Gentrification

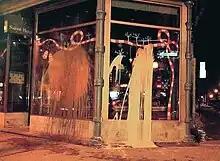
Coffee shop attacked with paint in alleged anti-gentrification attack in the St-Henri neighborhood of Montreal, January 2012

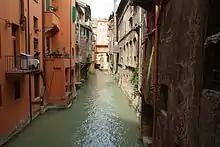
Canale delle Moline in Bologna

Phillip Clay's two-stage model of gentrification places artists as prototypical stage one or "marginal" gentrifiers. The National Endowment for the Arts did a study that linked the proportion of employed artists to the rate of inner city gentrification across a number of U.S. cities. Artists will typically accept the risks of rehabilitating deteriorated property, as well as having the time, skill, and ability to carry out these extensive renovations. David Ley states that the artist's critique of everyday life and search for meaning and renewal are what make them early recruits for gentrification.